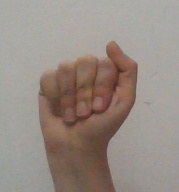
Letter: saad